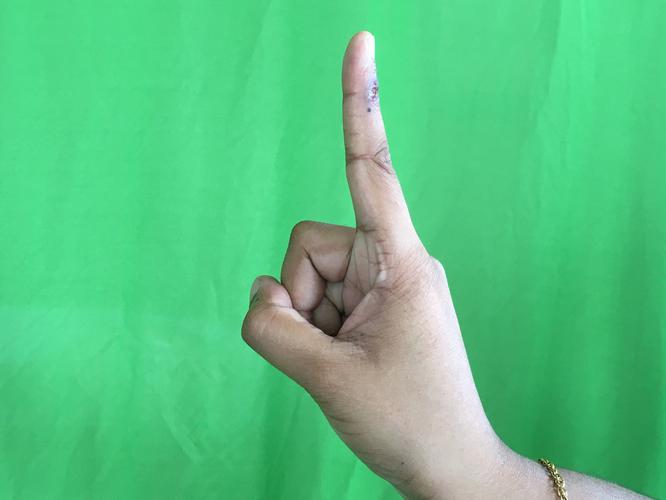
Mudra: Suchi
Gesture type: single_hand